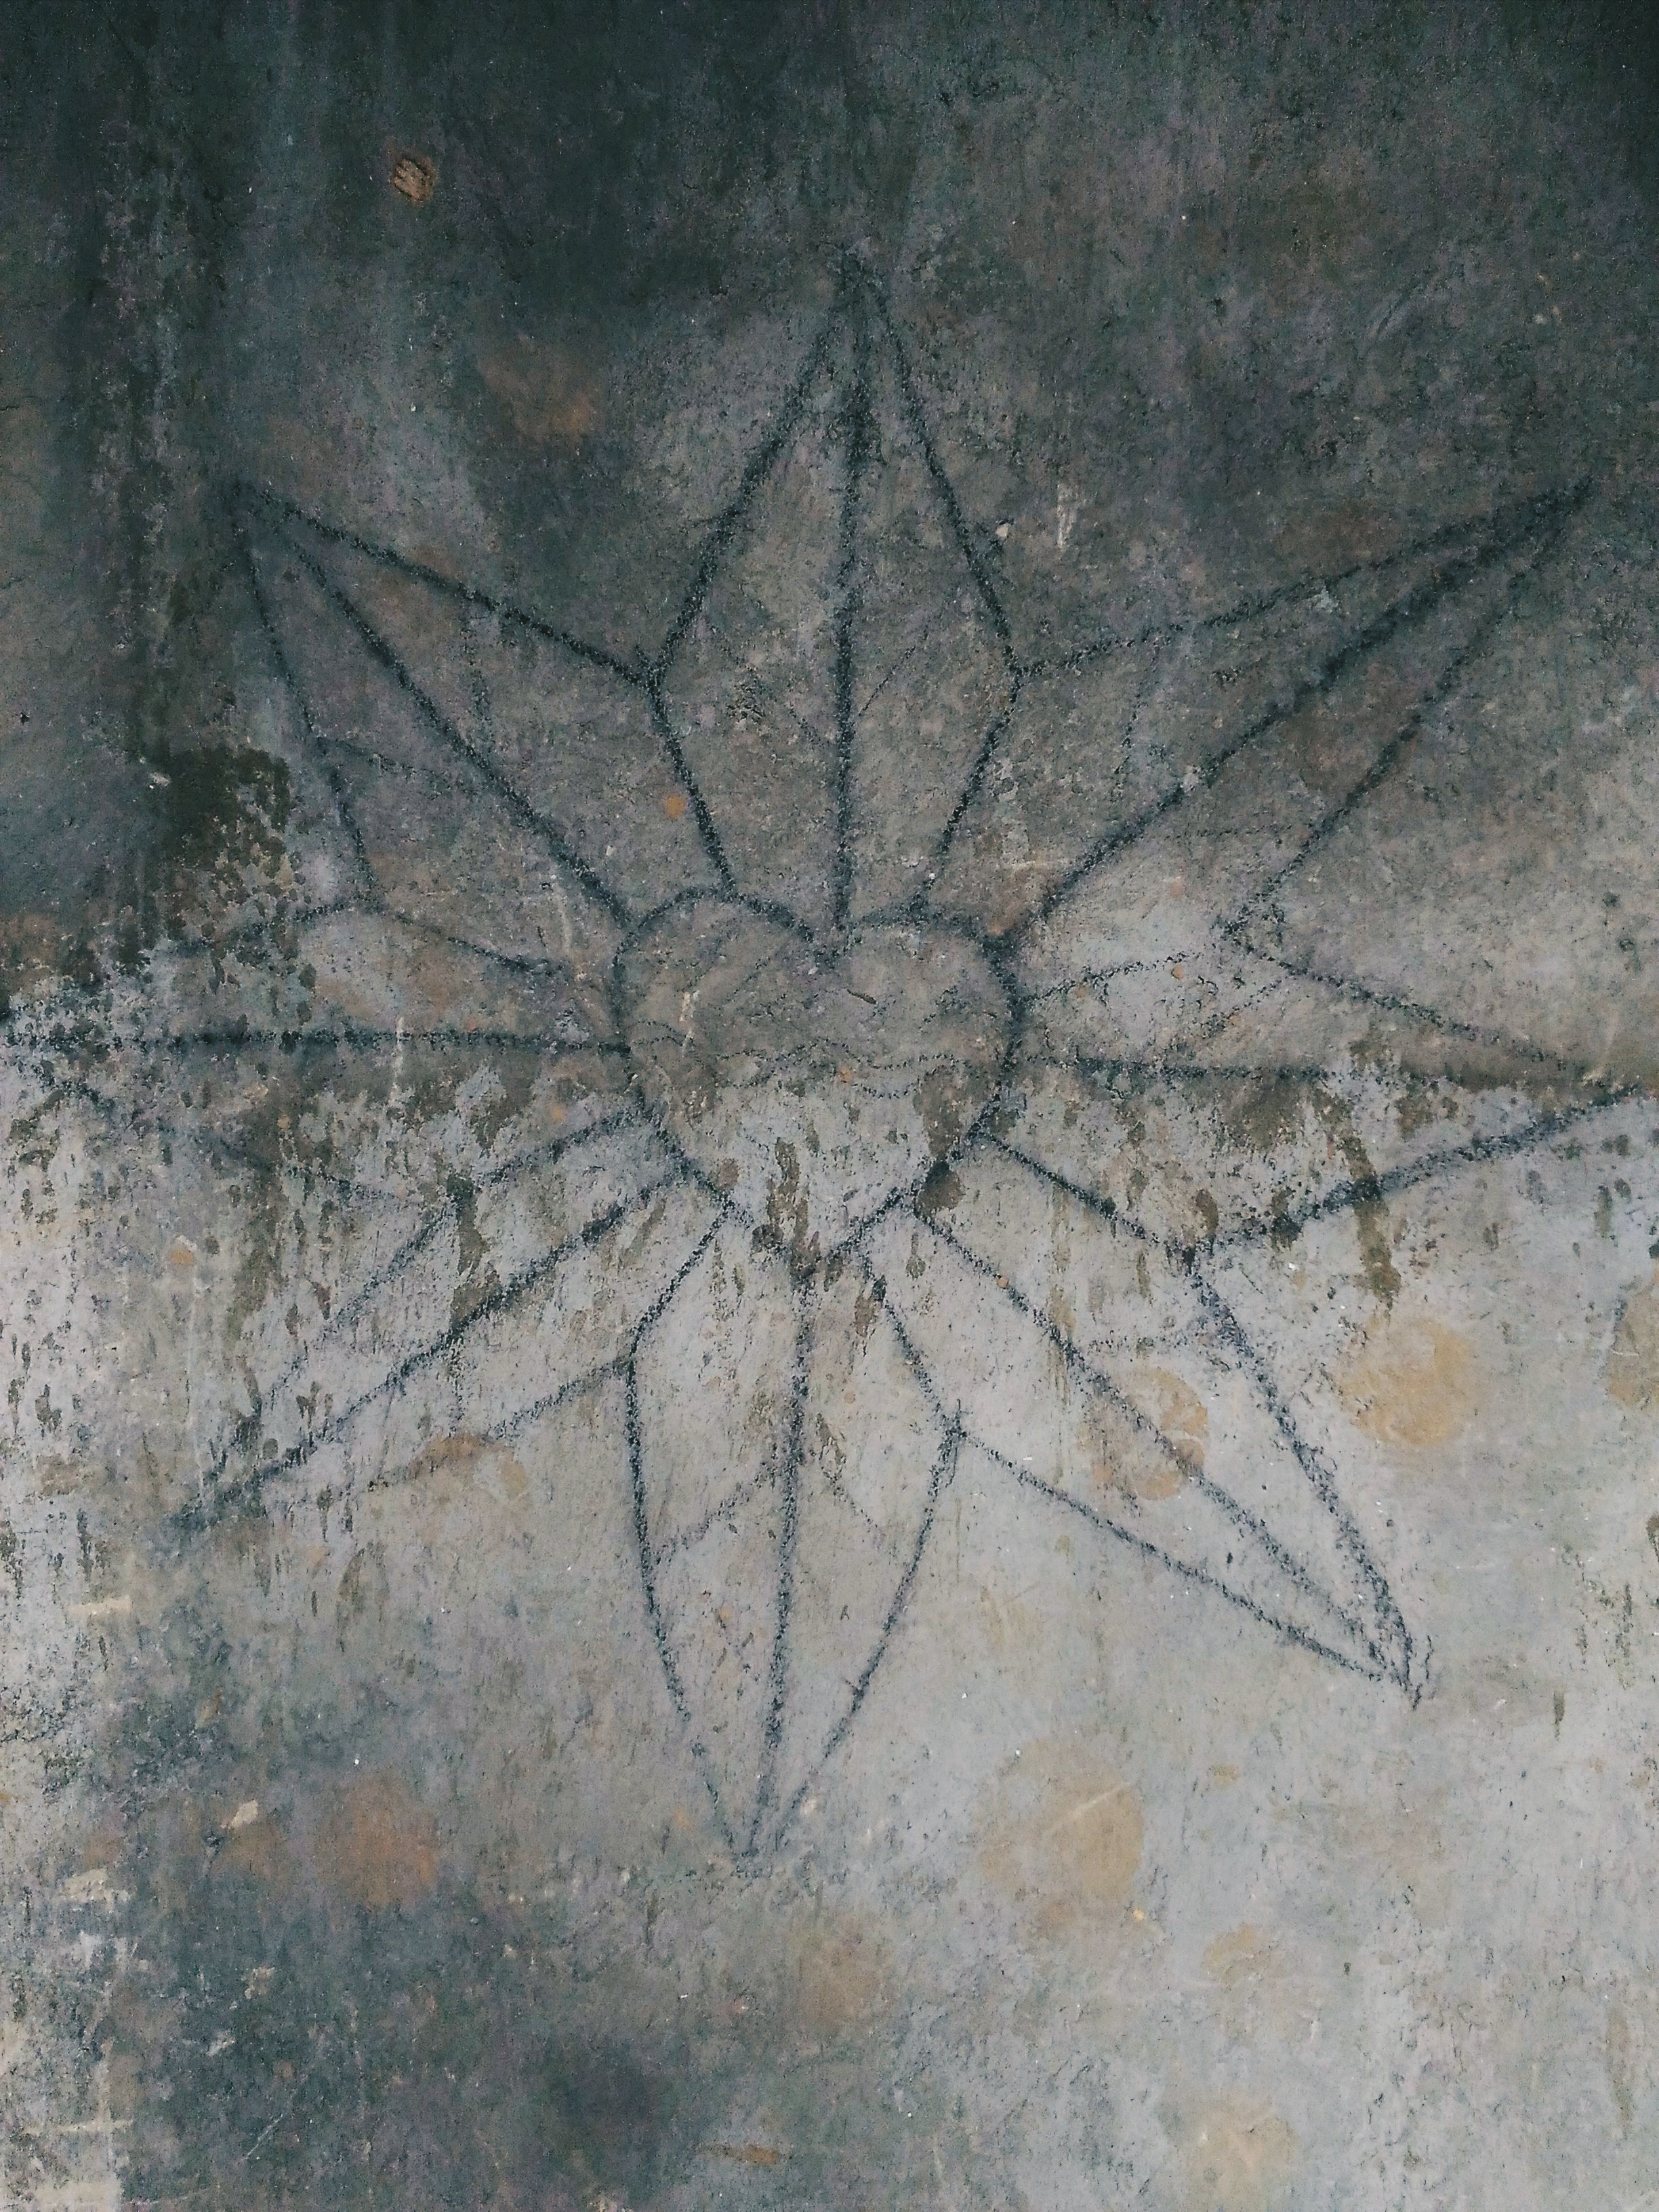
texture, material, art, sketch, drawing, symmetry